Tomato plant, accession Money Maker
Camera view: tilt-top (135 deg); turntable rotation: 270 degrees
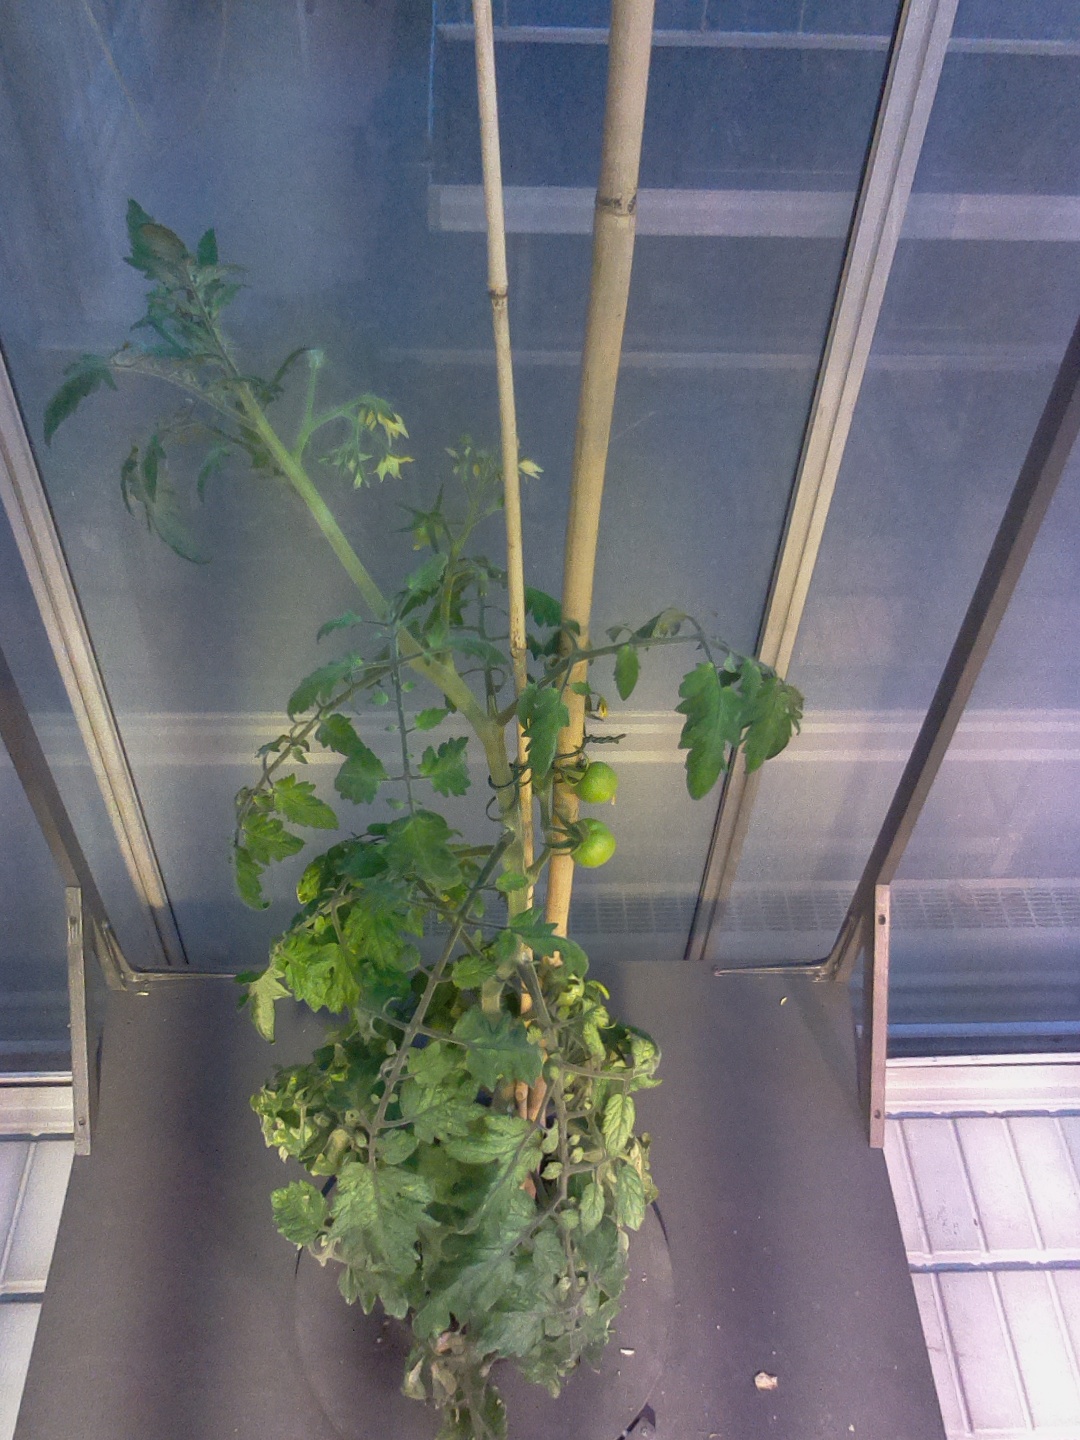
BBCH growth stage 73: 30%-40% of final fruit size